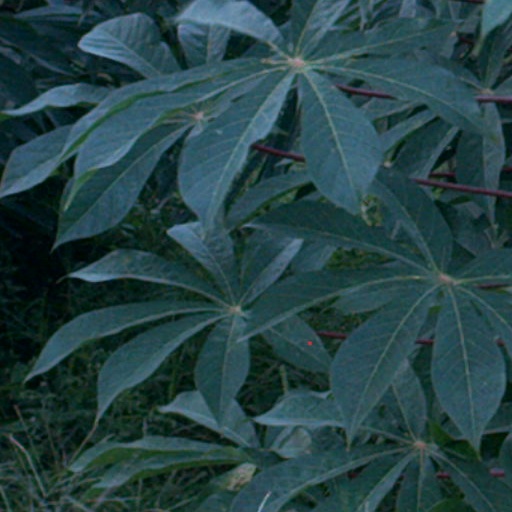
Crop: cassava